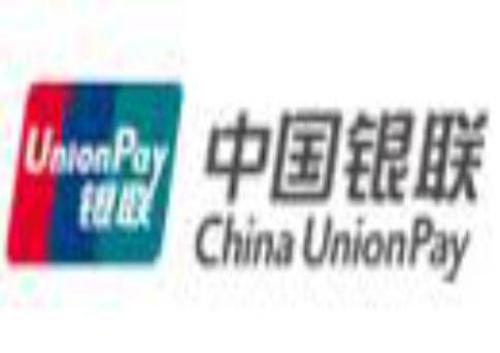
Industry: Others